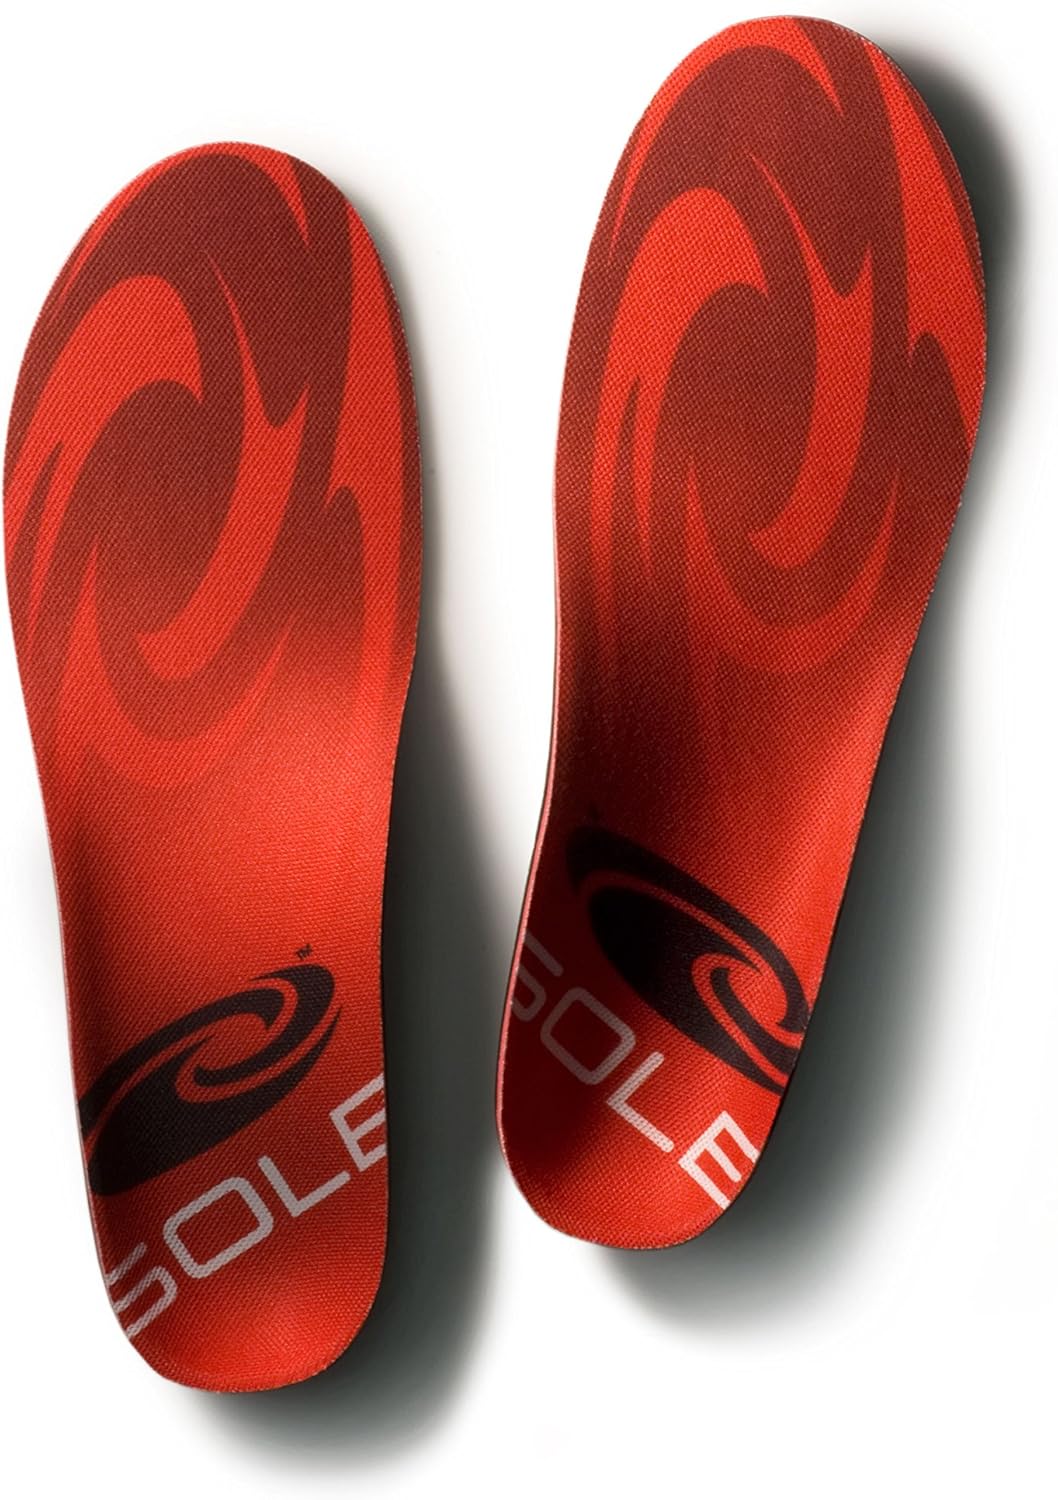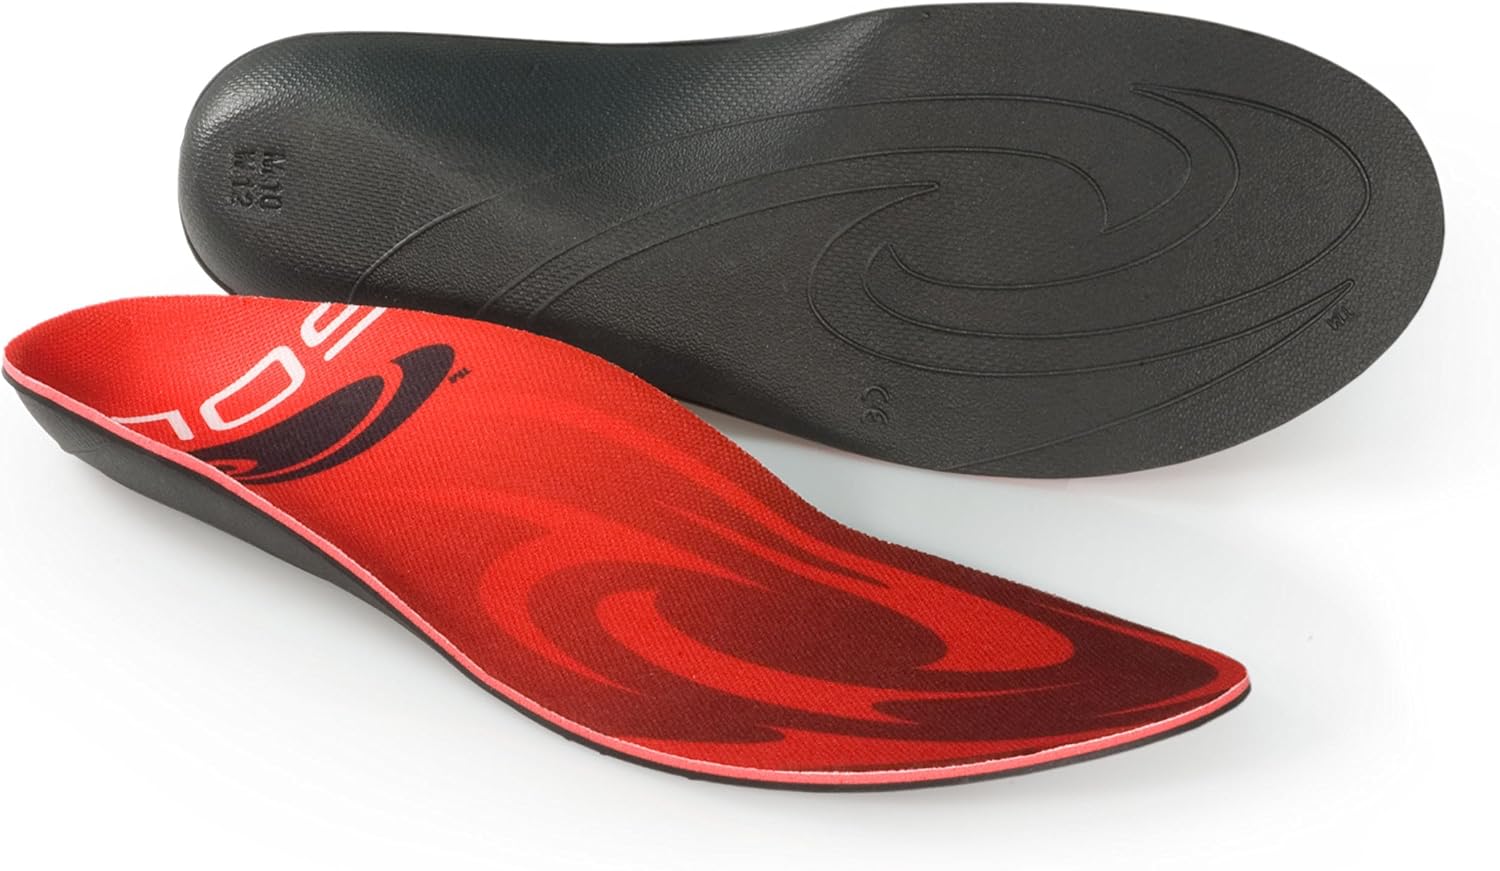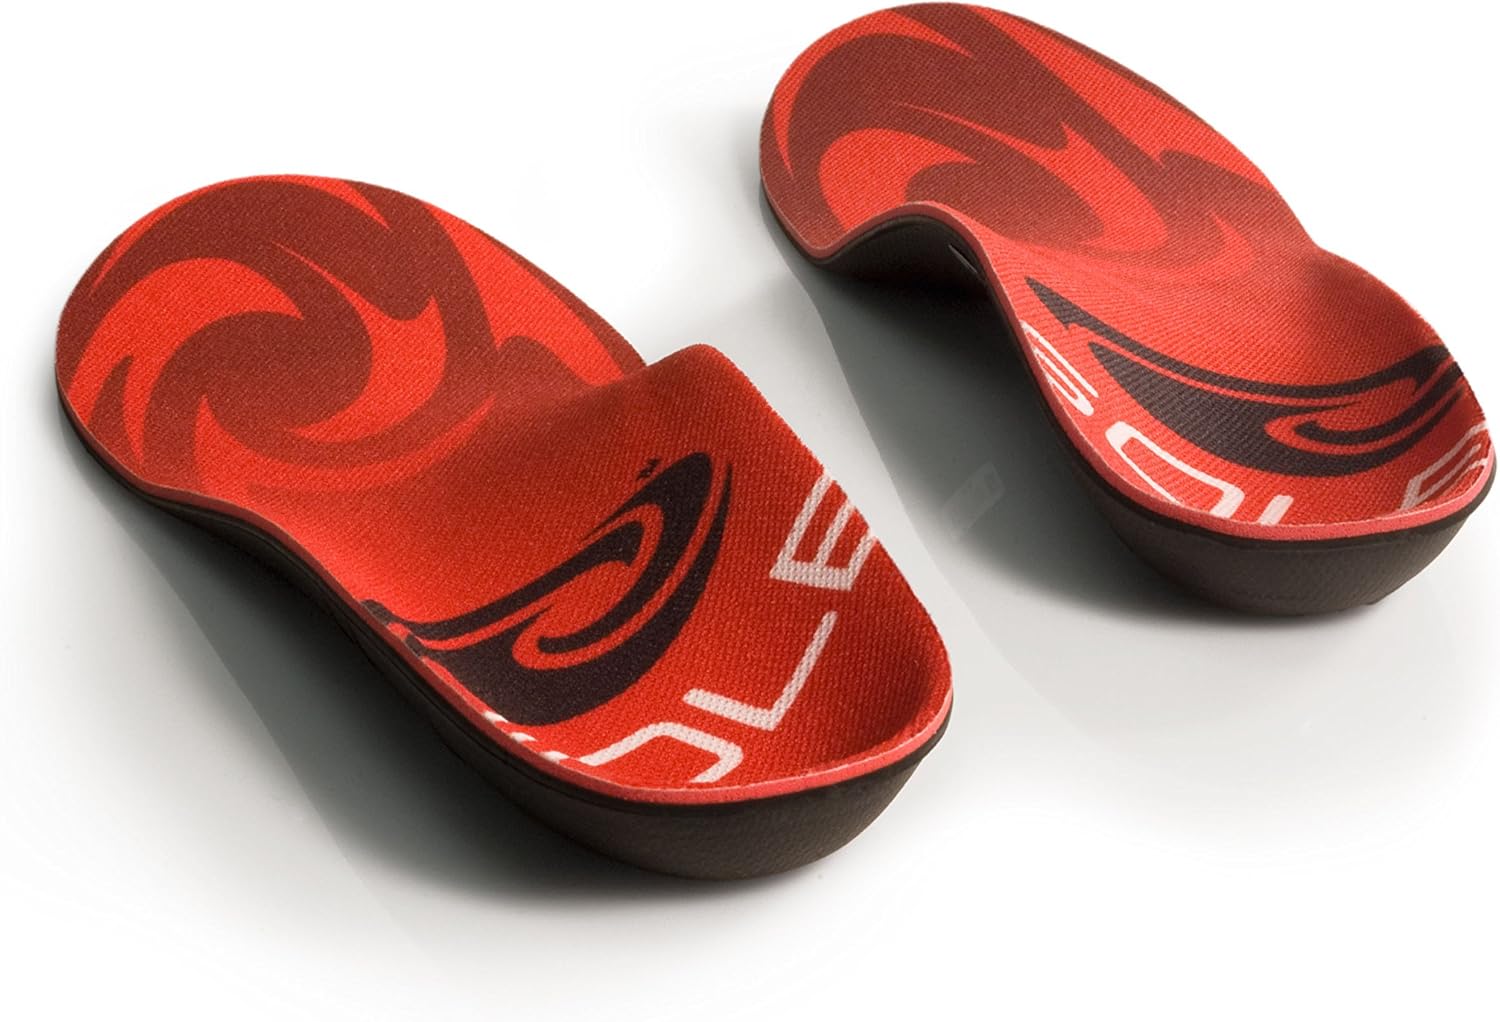
Sole Softec Response Custom Footbed
Category: AMAZON FASHION
Designed in collaboration with the ultramarathon man, dean karnazes, and featuring pro upgrades and 35 percent recycled content, the signature DK response footbed provides the unrivaled sole support you need, no matter where you take it Benefits include increased balance and feel, custom orthopedic support, equalized pressure distribution, reduced plantar fascia strain, improved natural heel cushioning Also, $1 from the sale of each pair of signature EV ultra footbeds is donated to deans charity, karno kids Your foot wasn't made flat, so why is almost all footwear made that way? Sole footbeds and sandals mold to perfectly fit your unique foot. Generic insoles and flat footwear simply cannot offer the same level of arch support, control and comfort of Sole products.
Features: Synthetic | Imported | Synthetic sole | Low cushioning- 1.6mm layer of proprietary softec open cell cushioning, the minimum cushioning layer available | Mid volume medium thickness footbeds foremost footwear | Medically accepted by the american podiatric medical association | Odor protection features polygiene permanent active odor control | Vegan contains no animal products or byproducts